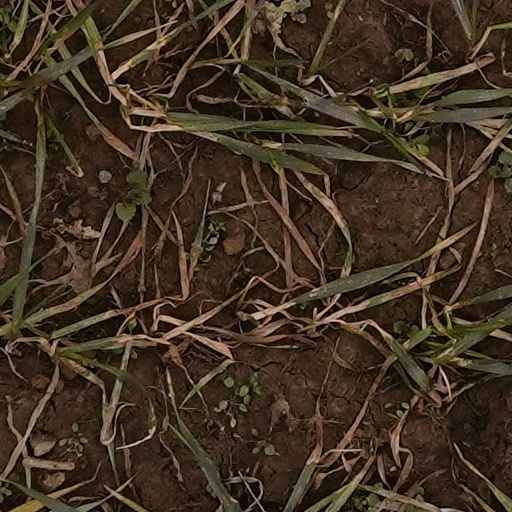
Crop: wheat